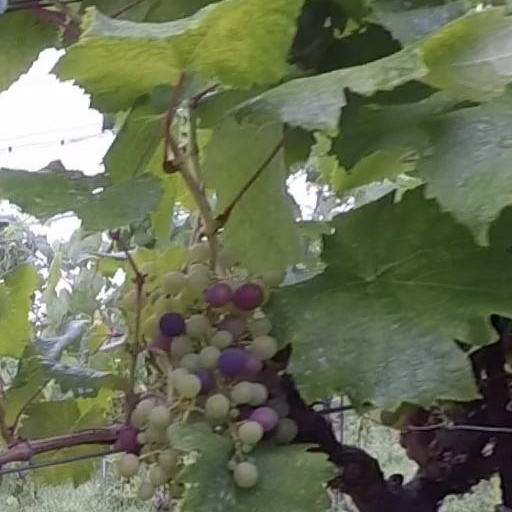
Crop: grape